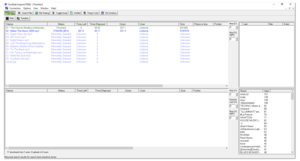
Soulseek est un réseau d'échange de fichiers de type peer-to-peer mono-source. Le terme « Soulseek » peut se référer soit à l'un des deux réseaux, soit à l'une des trois interfaces clients officielles. En tant qu'application, Soulseek prend la forme d'un logiciel pour Windows, mais il existe des implémentations Linux ou Mac OS.